Tulipa eichleri

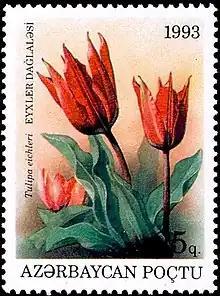
Stamp of Azerbaijan in 1993

It is only occasionally cultivated and generally only grown by specialist tulip growers, as it is also used for hybridization purposes.